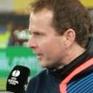
Age: 40